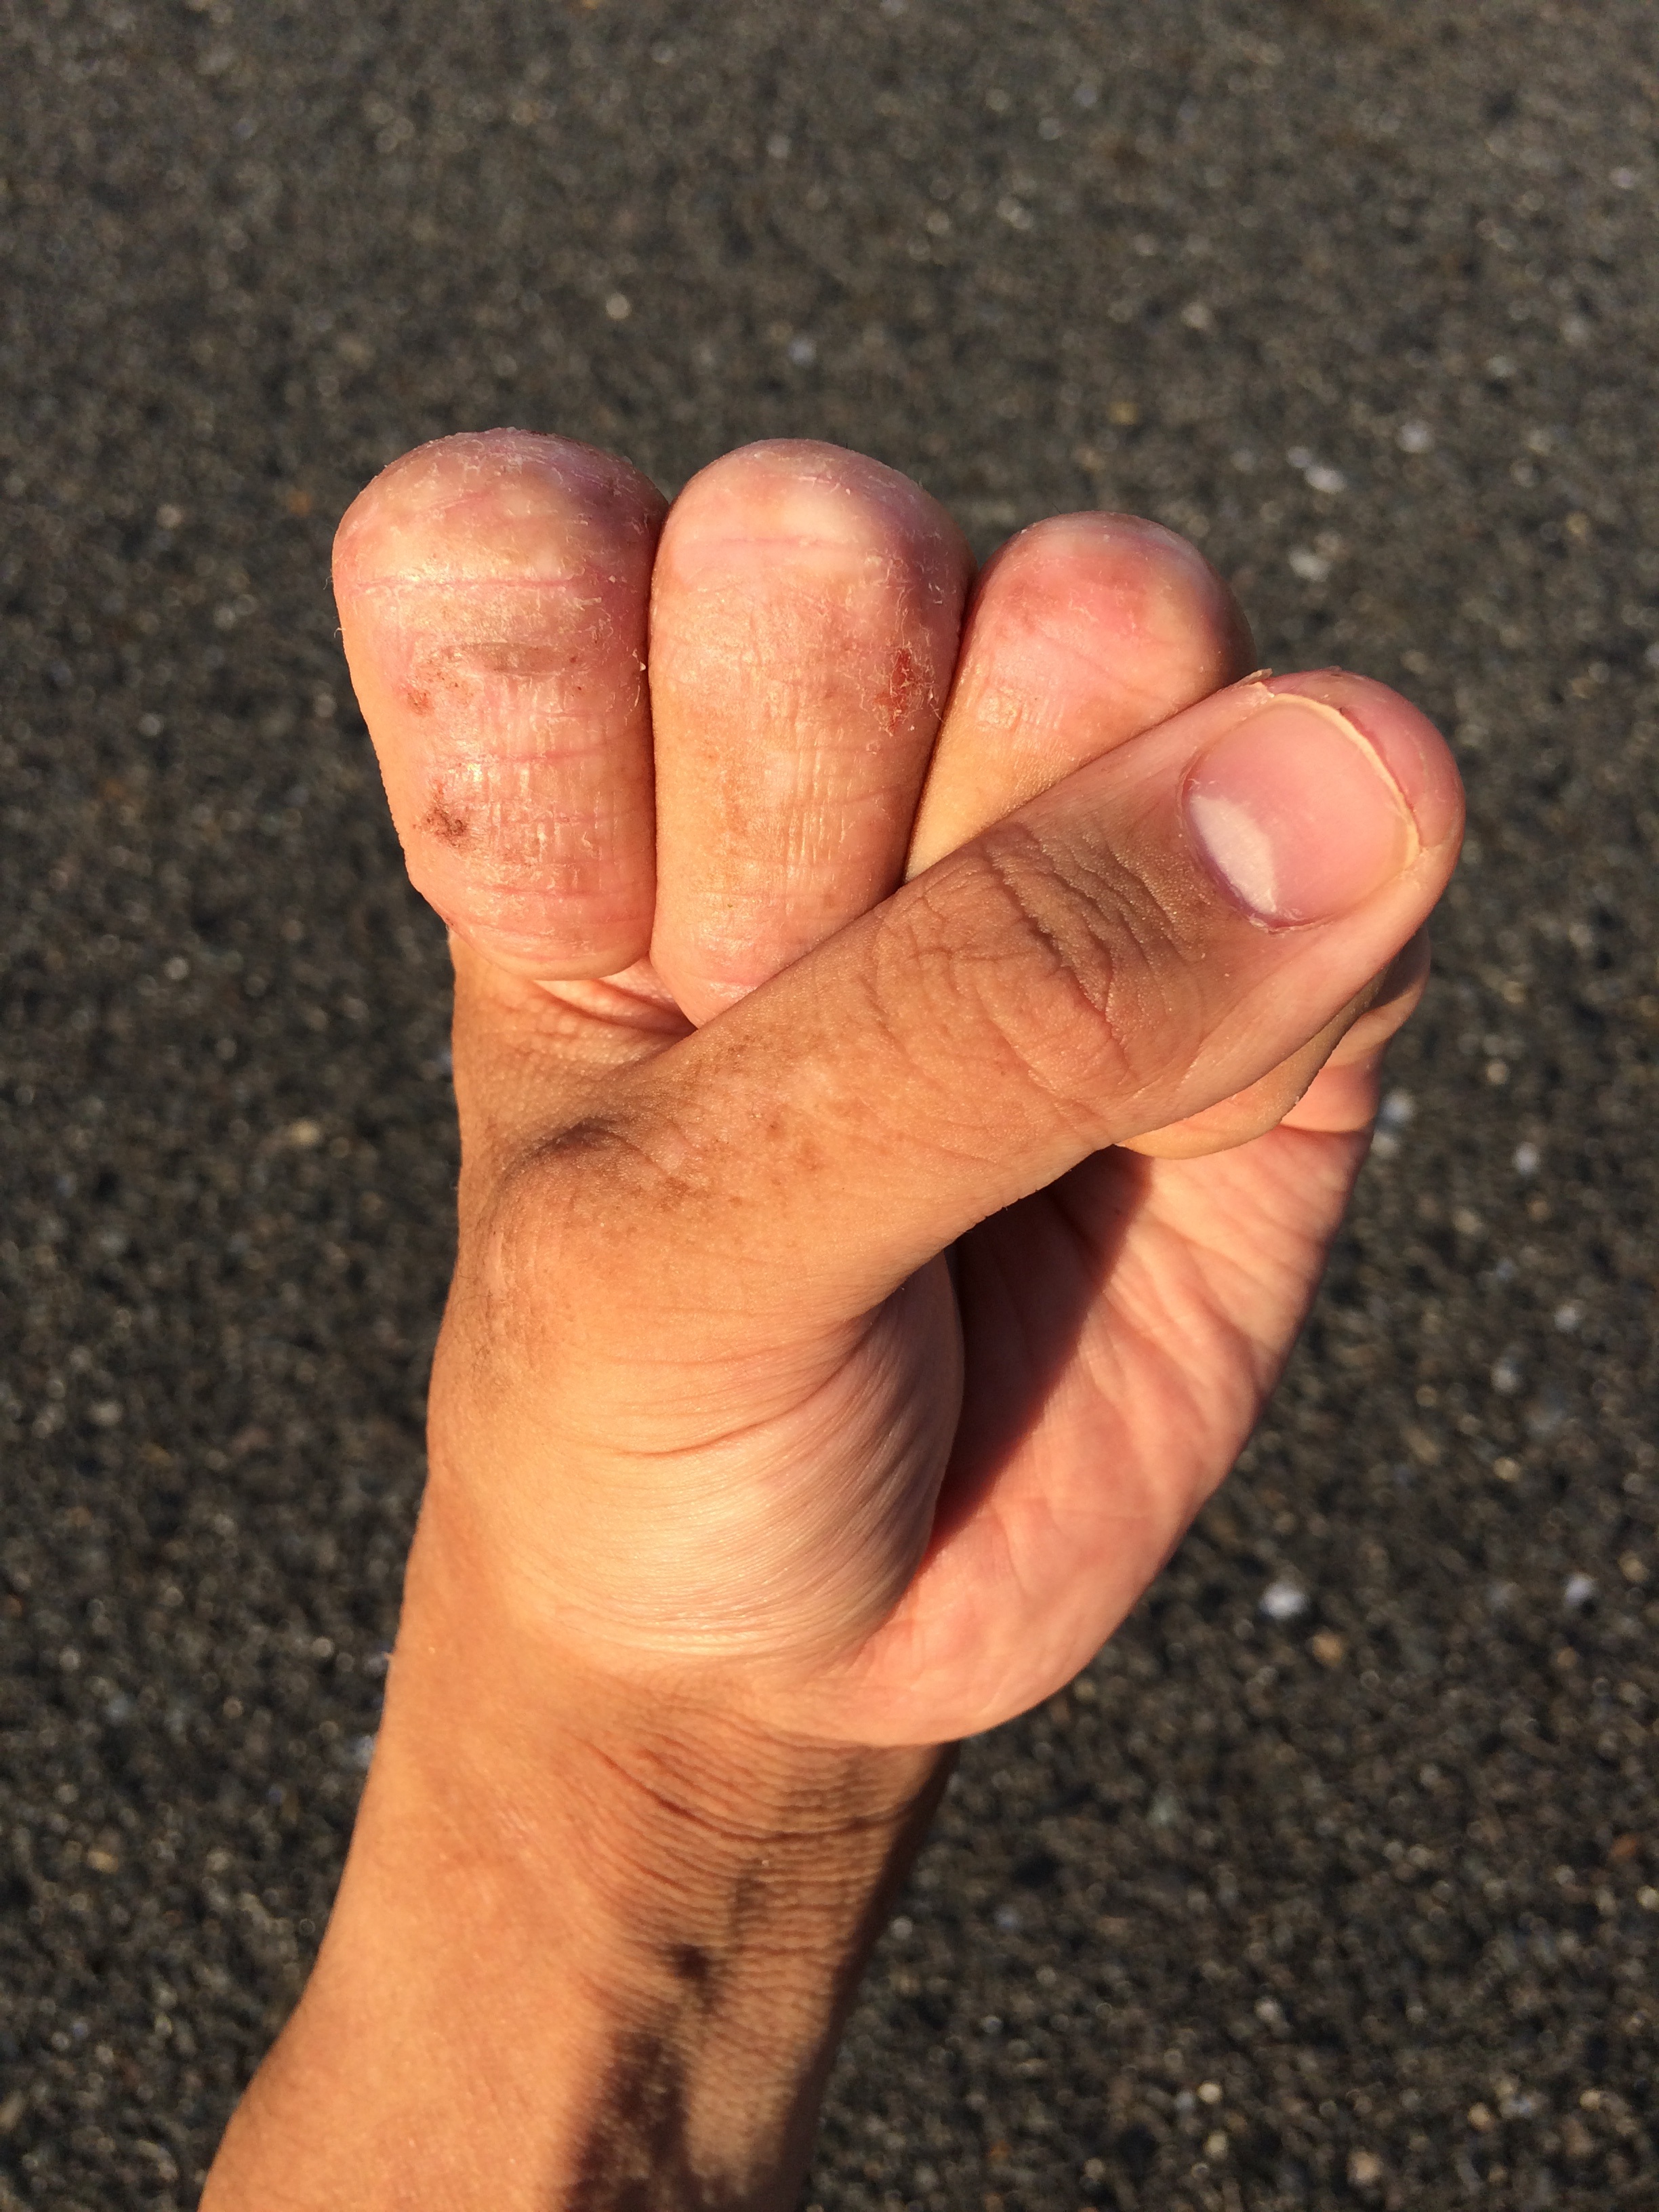
hand, man, people, woman, pot, male, clear, leg, sign, young, finger, palm, foot, buddhism, religion, care, business, arm, nail, hold, marriage, health, life, heal, energy, close up, human body, fist, grab, power, impact, society, happy, women, japanese, wrist, can, bright, parts, well, skin, by, beautiful, capacity, organ, good, body, massage, compact, toe, strong, job, lucky, fingerprint, fortune, fatigue, efficiency, victory, equality, pass, success, positive, perfect, force, thumb, sick, violence, gender, punch, destiny, achievement, joint, hugs, tease, bullying, unlucky, good luck, gestures, hand pose, left hand, blood vessel, fortune telling, hand care, rough hand, with your bare hands, body parts, praise, norma, potential, that can be, approval, award winning, temomi, horoscope, reincarnation, previous life, tsuyoun, expert, good luck with money, ideal, rock paper scissors, ability, sense